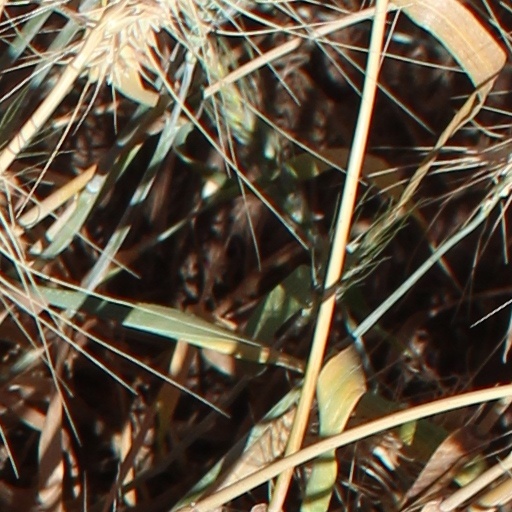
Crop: wheat